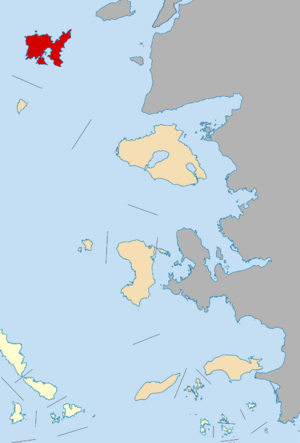
La Grèce est organisée depuis le 1ᵉʳ janvier 2011 en 13 régions et 325 dèmes.
Lemnos ou Límnos est une île grecque du nord-est de la mer Égée, située entre la péninsule du mont Athos à l'ouest, les îles de Thasos et Samothrace au nord, la Turquie à l'est, Lesbos au sud-est, Ágios Efstrátios et les Sporades au sud-ouest. Elle forme un dème et un district régional de la périphérie d'Égée-Septentrionale. Avant la réforme Kallikratis, elle était rattachée au nome de Lesbos.